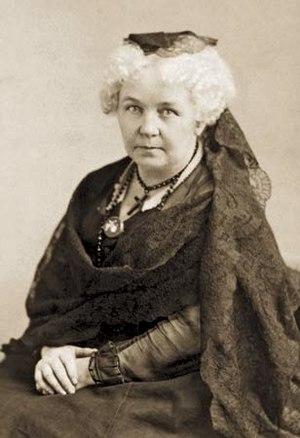
La première vague féministe est une période de l'histoire du féminisme qui va des années 1850 à 1945 et qui concerne les pays européens et les États-Unis.
Elizabeth Cady Stanton, née le 12 novembre 1815 à Johnstown et morte le 26 octobre 1902 à New York, est une féministe athée, abolitionniste et suffragiste américaine.
Le féminisme aux États-Unis apparaît au XIXᵉ siècle. La Convention de Seneca Falls du 19 et 20 juillet 1848 marque habituellement sa date de naissance. Toute la seconde moitié du XIXᵉ siècle et le début du XXᵉ siècle sont marqués par un combat continu pour obtenir le droit de vote qui aboutit en 1920 par une loi permettant aux femmes de voter et d'être éligibles.
La Convention de Seneca Falls, tenue les 19 et 20 juillet 1848 à Seneca Falls, fut la première convention pour les droits des femmes à se dérouler sur le sol des États-Unis. Elle réunit environ deux cents personnes parmi lesquelles Elizabeth Cady Stanton, Lucretia C. Mott et Abby Kelley trois figures marquantes du mouvement féministe américain, et plusieurs représentants du mouvement abolitionniste tel l'orateur Frederick Douglass. Il y avait en tout trente-deux hommes présents. Elle s'acheva par la signature de la « déclaration de sentiments », considérée comme l'acte fondateur du mouvement féministe américain.